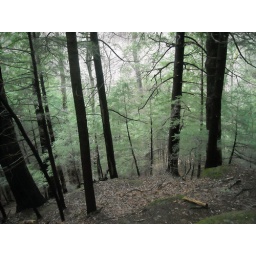
there are trees in the forest